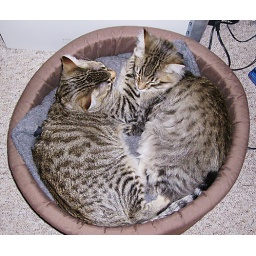
big boys in the cat bed